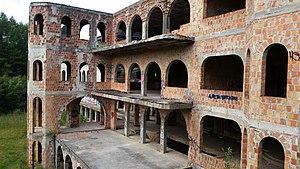
Łapalice – est un village situé en Pologne dans la voïvodie de poméranie, dans le Powiat de Kartuzy, dans la commune de Kartuzy à proximité du Lac de Łapalickim près de la colline de Chochowatka. La route départementale n° 211 passe par Łapalice.